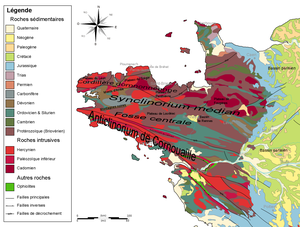
Carte géologique de la côte de granit rose
Trégastel [tʁegastɛl] est une commune française située dans le département des Côtes-d'Armor, en région Bretagne. Station balnéaire, Trégastel compte environ 2 400 habitants. La population est multiplié par cinq en saison estivale. Un logement sur deux est une résidence secondaire.
La Côte de granit rose est une zone côtière de la Manche située dans les Côtes-d'Armor dans le nord de la Bretagne, dans la région historique du Trégor près de Lannion. C'est un choronyme : elle tient son nom par le fait que le granite qui affleure possède une dominante brune tirant sur le rose. C'est une appellation touristique.
L'Île-Grande est une île constituant un village de la commune de Pleumeur-Bodou.
Ploumanac'h est un bourg de la commune de Perros-Guirec du département des Côtes-d'Armor, dans la région Bretagne, en France. En 2015, le bourg est désigné « village préféré des Français » à la suite d'un concours organisé par France 2.